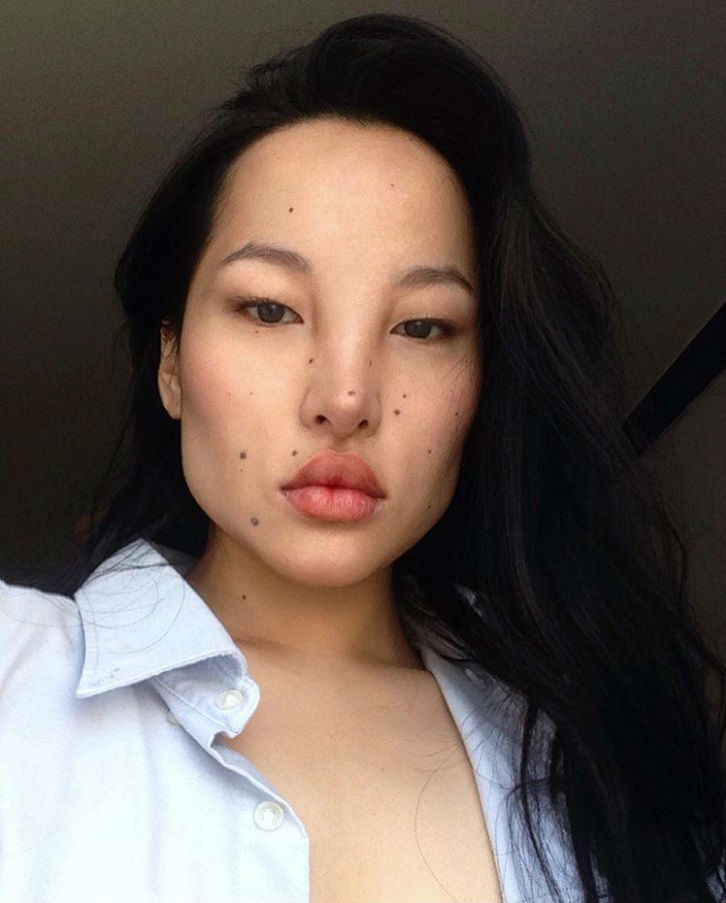
Label: Colored